Helen Searle

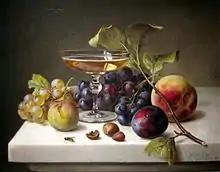
"Still Life with Fruit and Champagne", 1869

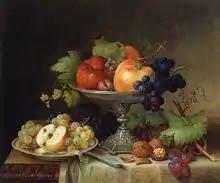
"Still Life with Fruit", 1872

From 1867 to 1871 she studied art in Düsseldorf, Germany, working privately with Johann Wilhelm Preyer, who was associated with the movement known as the Düsseldorf school of painting. Preyer rarely took private students but made an exception in her case. Her mature style is very similar to his, with less detail and finer color, and contemporary reports noted that she was almost his equal as a master painter. Her shows during this time, for example at the Düsseldorf art dealers Bismeyer & Kraus in March 1870, were highly praised in the press.